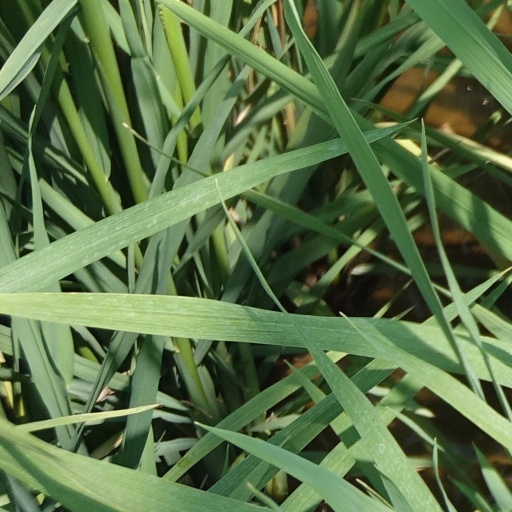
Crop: rice